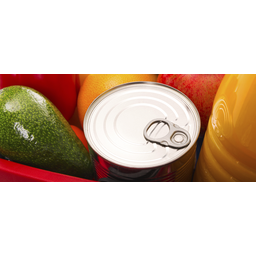
Label: metal